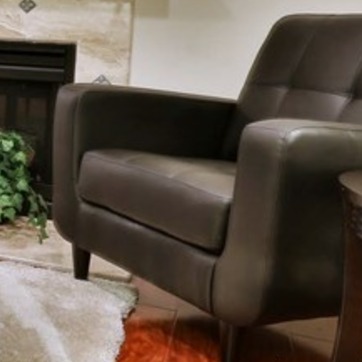
Material: leather